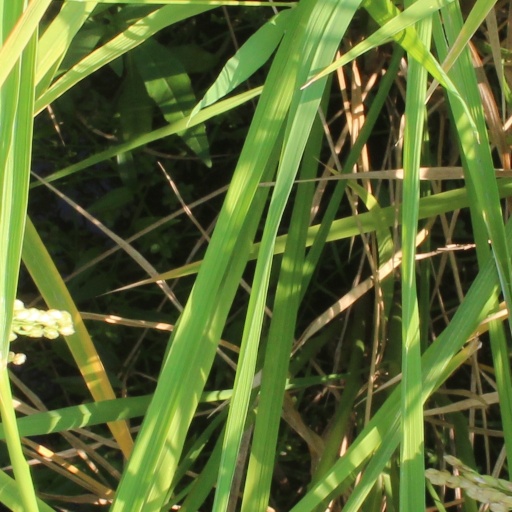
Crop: rice